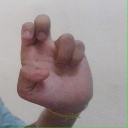
अक्षर: अ